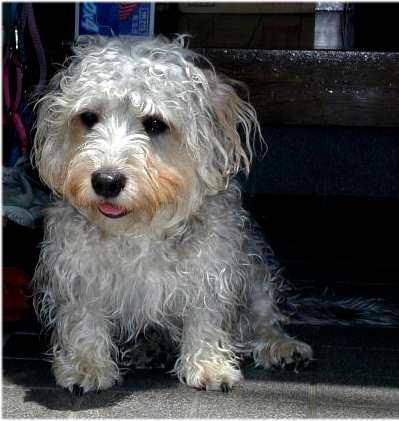
Dandie_Dinmont